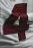
Number: 4